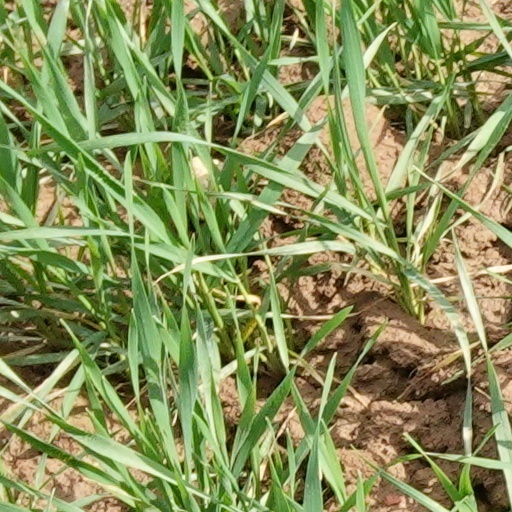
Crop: wheat